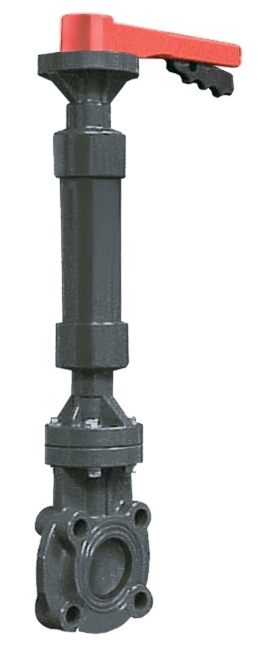
BFW-EOK-025 | 2-1/2 WAFER BUTTERFLY VALVE OVERHAUL KIT EPDM | (PG:299) Spears
2-1/2 WAFER BUTTERFLY VALVE OVERHAUL KIT EPDM Resources Dimensional Data Catalog Page
Brand: Spears
Category: Hardware > Plumbing > Plumbing Repair Kits